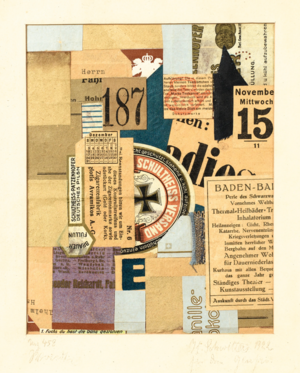
Merz est un mouvement artistique créé par Kurt Schwitters en parallèle du dada.